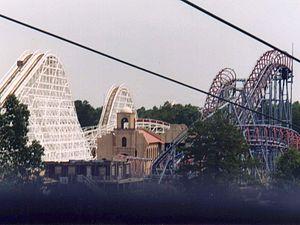
Six Flags Great Adventure est un parc à thème de la société Six Flags, situé à Jackson dans le New Jersey, à 100 km de New York, 93 km de Newark et 80 km de Philadelphie, constitué d’un parc d’attractions, d’un safari sauvage, et d’un parc aquatique.
Elitch Gardens réouverture du parc après relocalisation